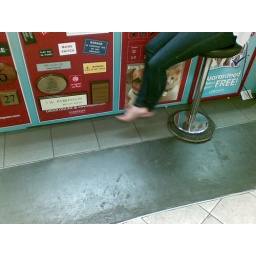
A nice spanish or italian girl waiting for quick shoe repair at Timpson. in the Leicester Square Station